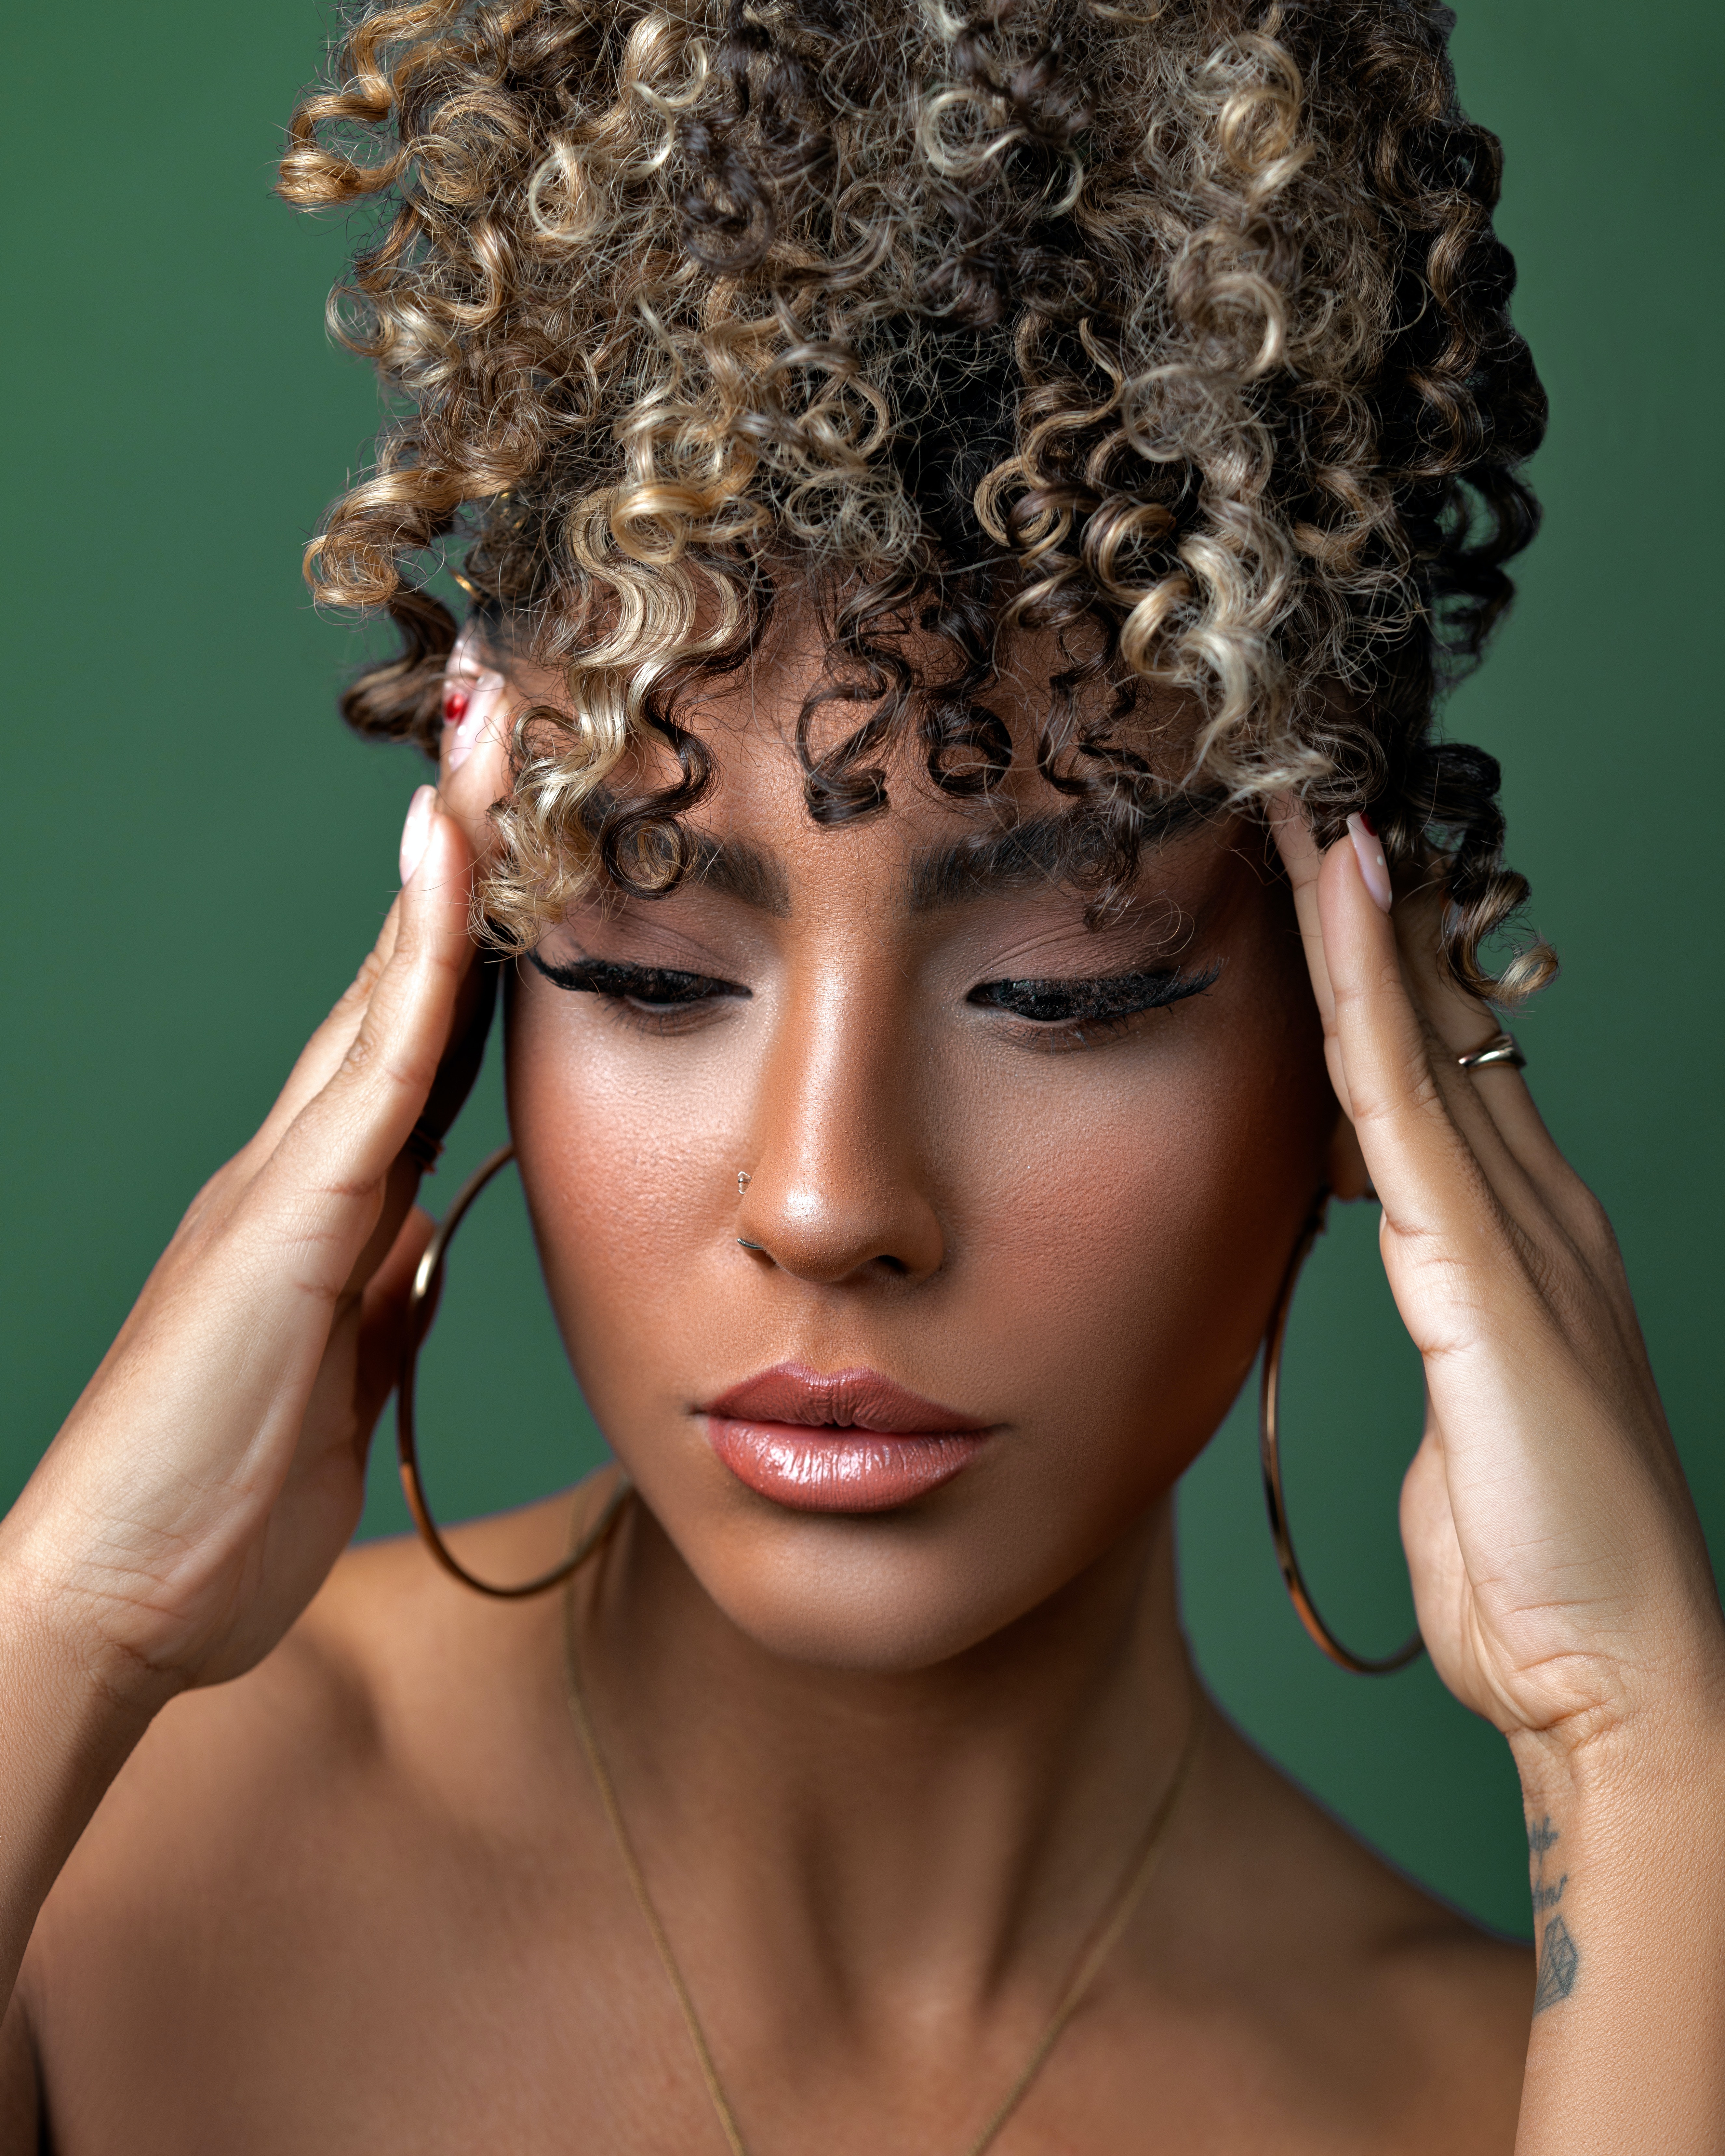
woman, hair, skin, lip, chin, jheri curl, hairstyle, eyebrow, eye, ringlet, eyelash, human, ear, neck, gesture, earrings, wig, cool, audio equipment, black hair, makeover, beauty, Artificial hair integrations, long hair, fashion design, jewellery, blond, layered hair, brown hair, headpiece, close up, event, surfer hair, art, fashion accessory, hair accessory, eye shadow, hair coloring, afro, peach, nail, illustration, costume accessory, portrait photography, singer, font, cg artwork, costume